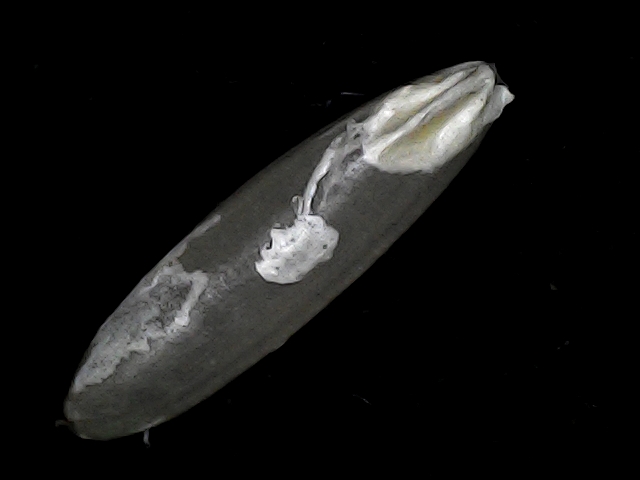
Rice variety: BRRI102